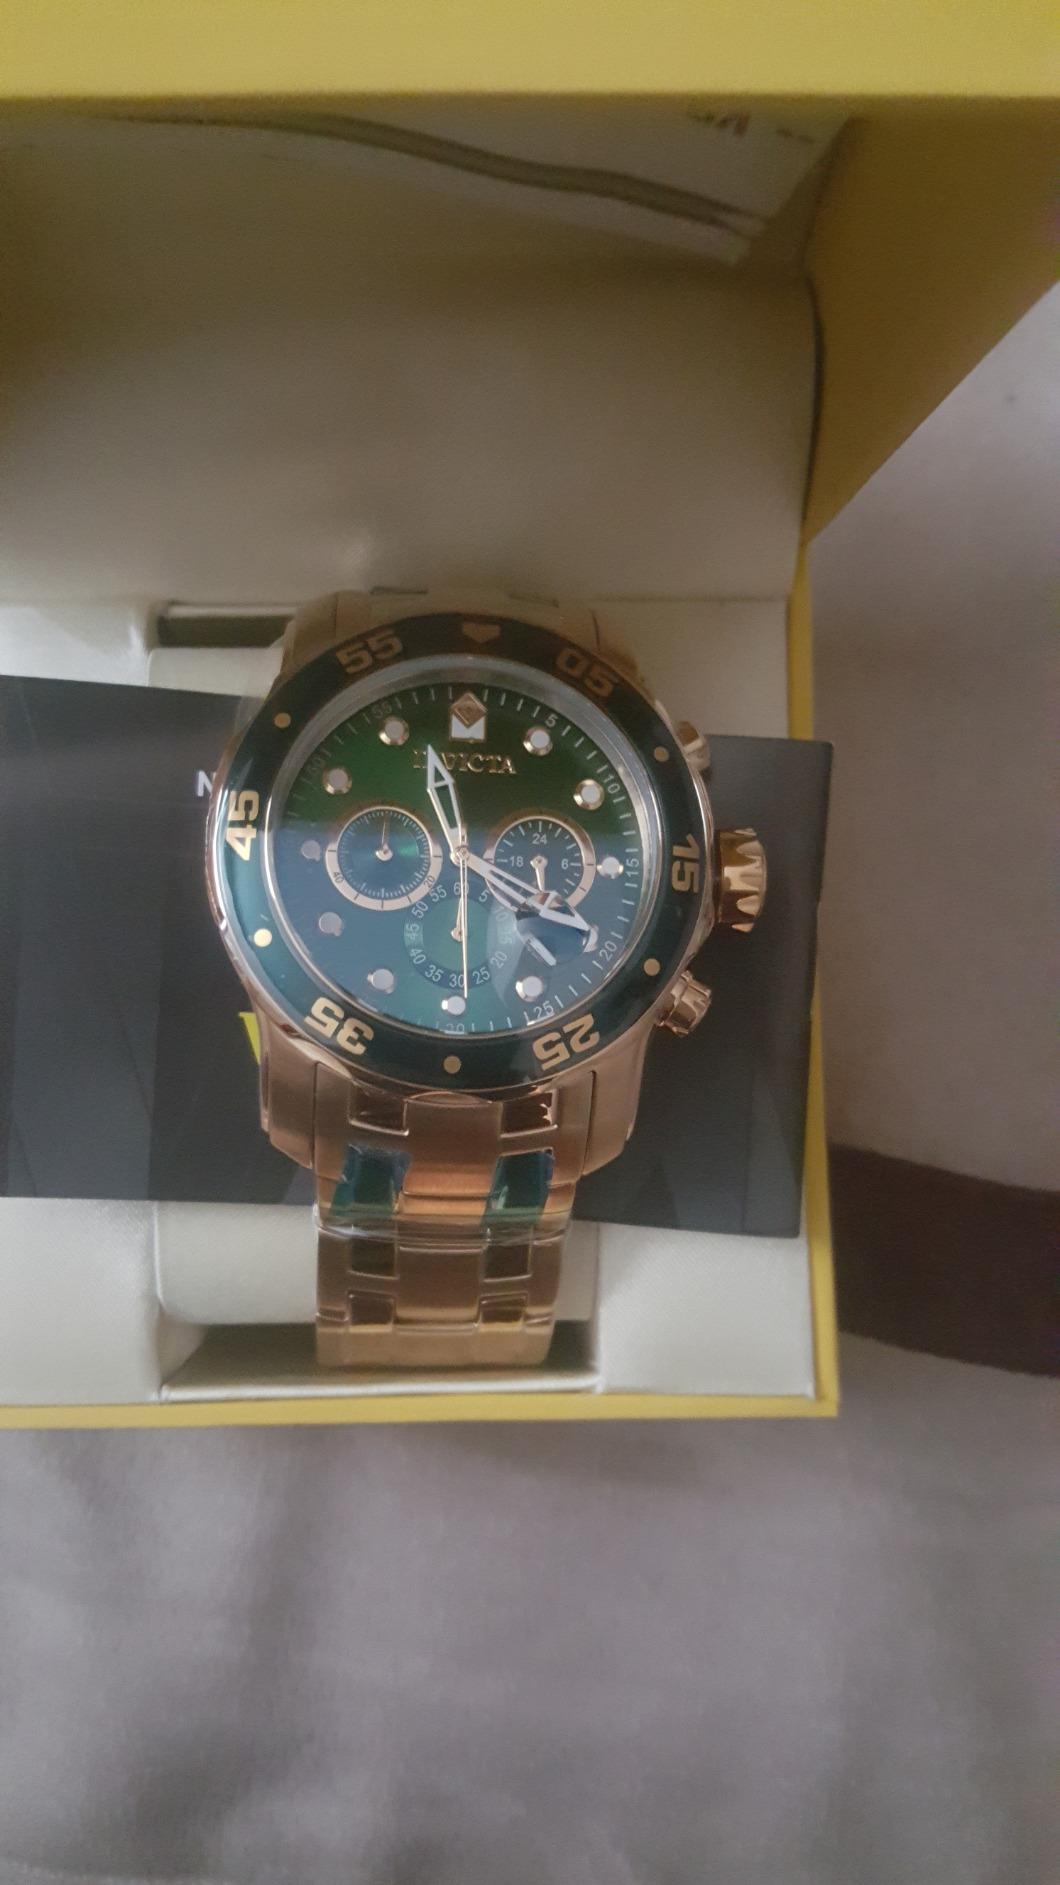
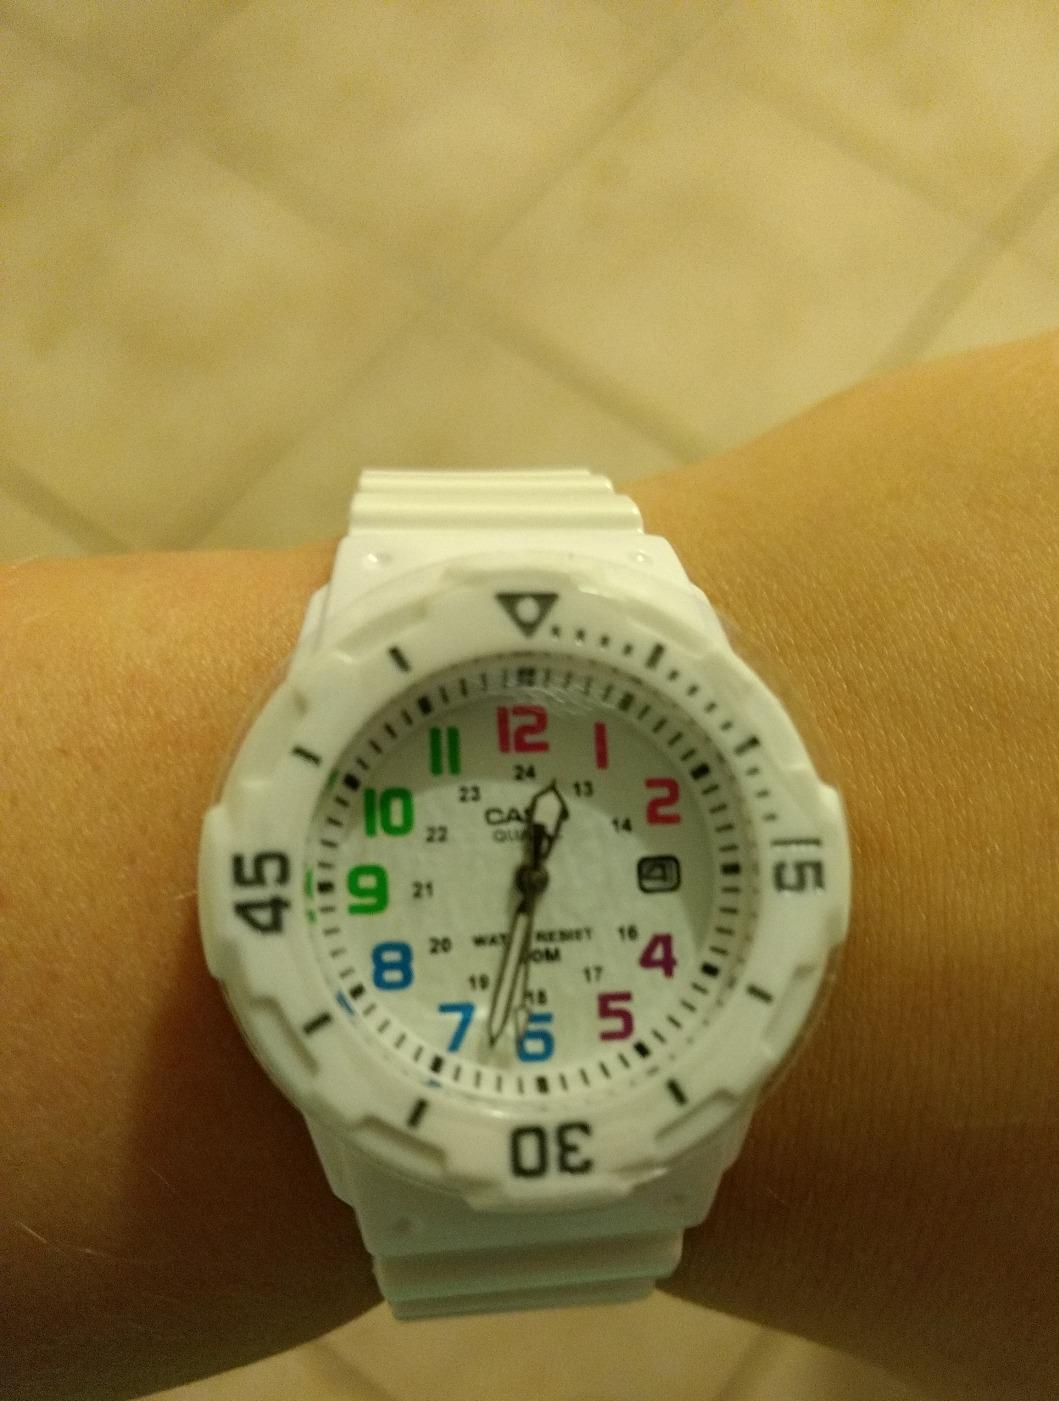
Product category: accessories_watch
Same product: no